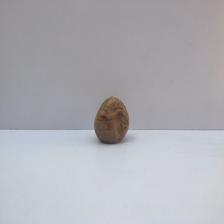
Size: Spoiled